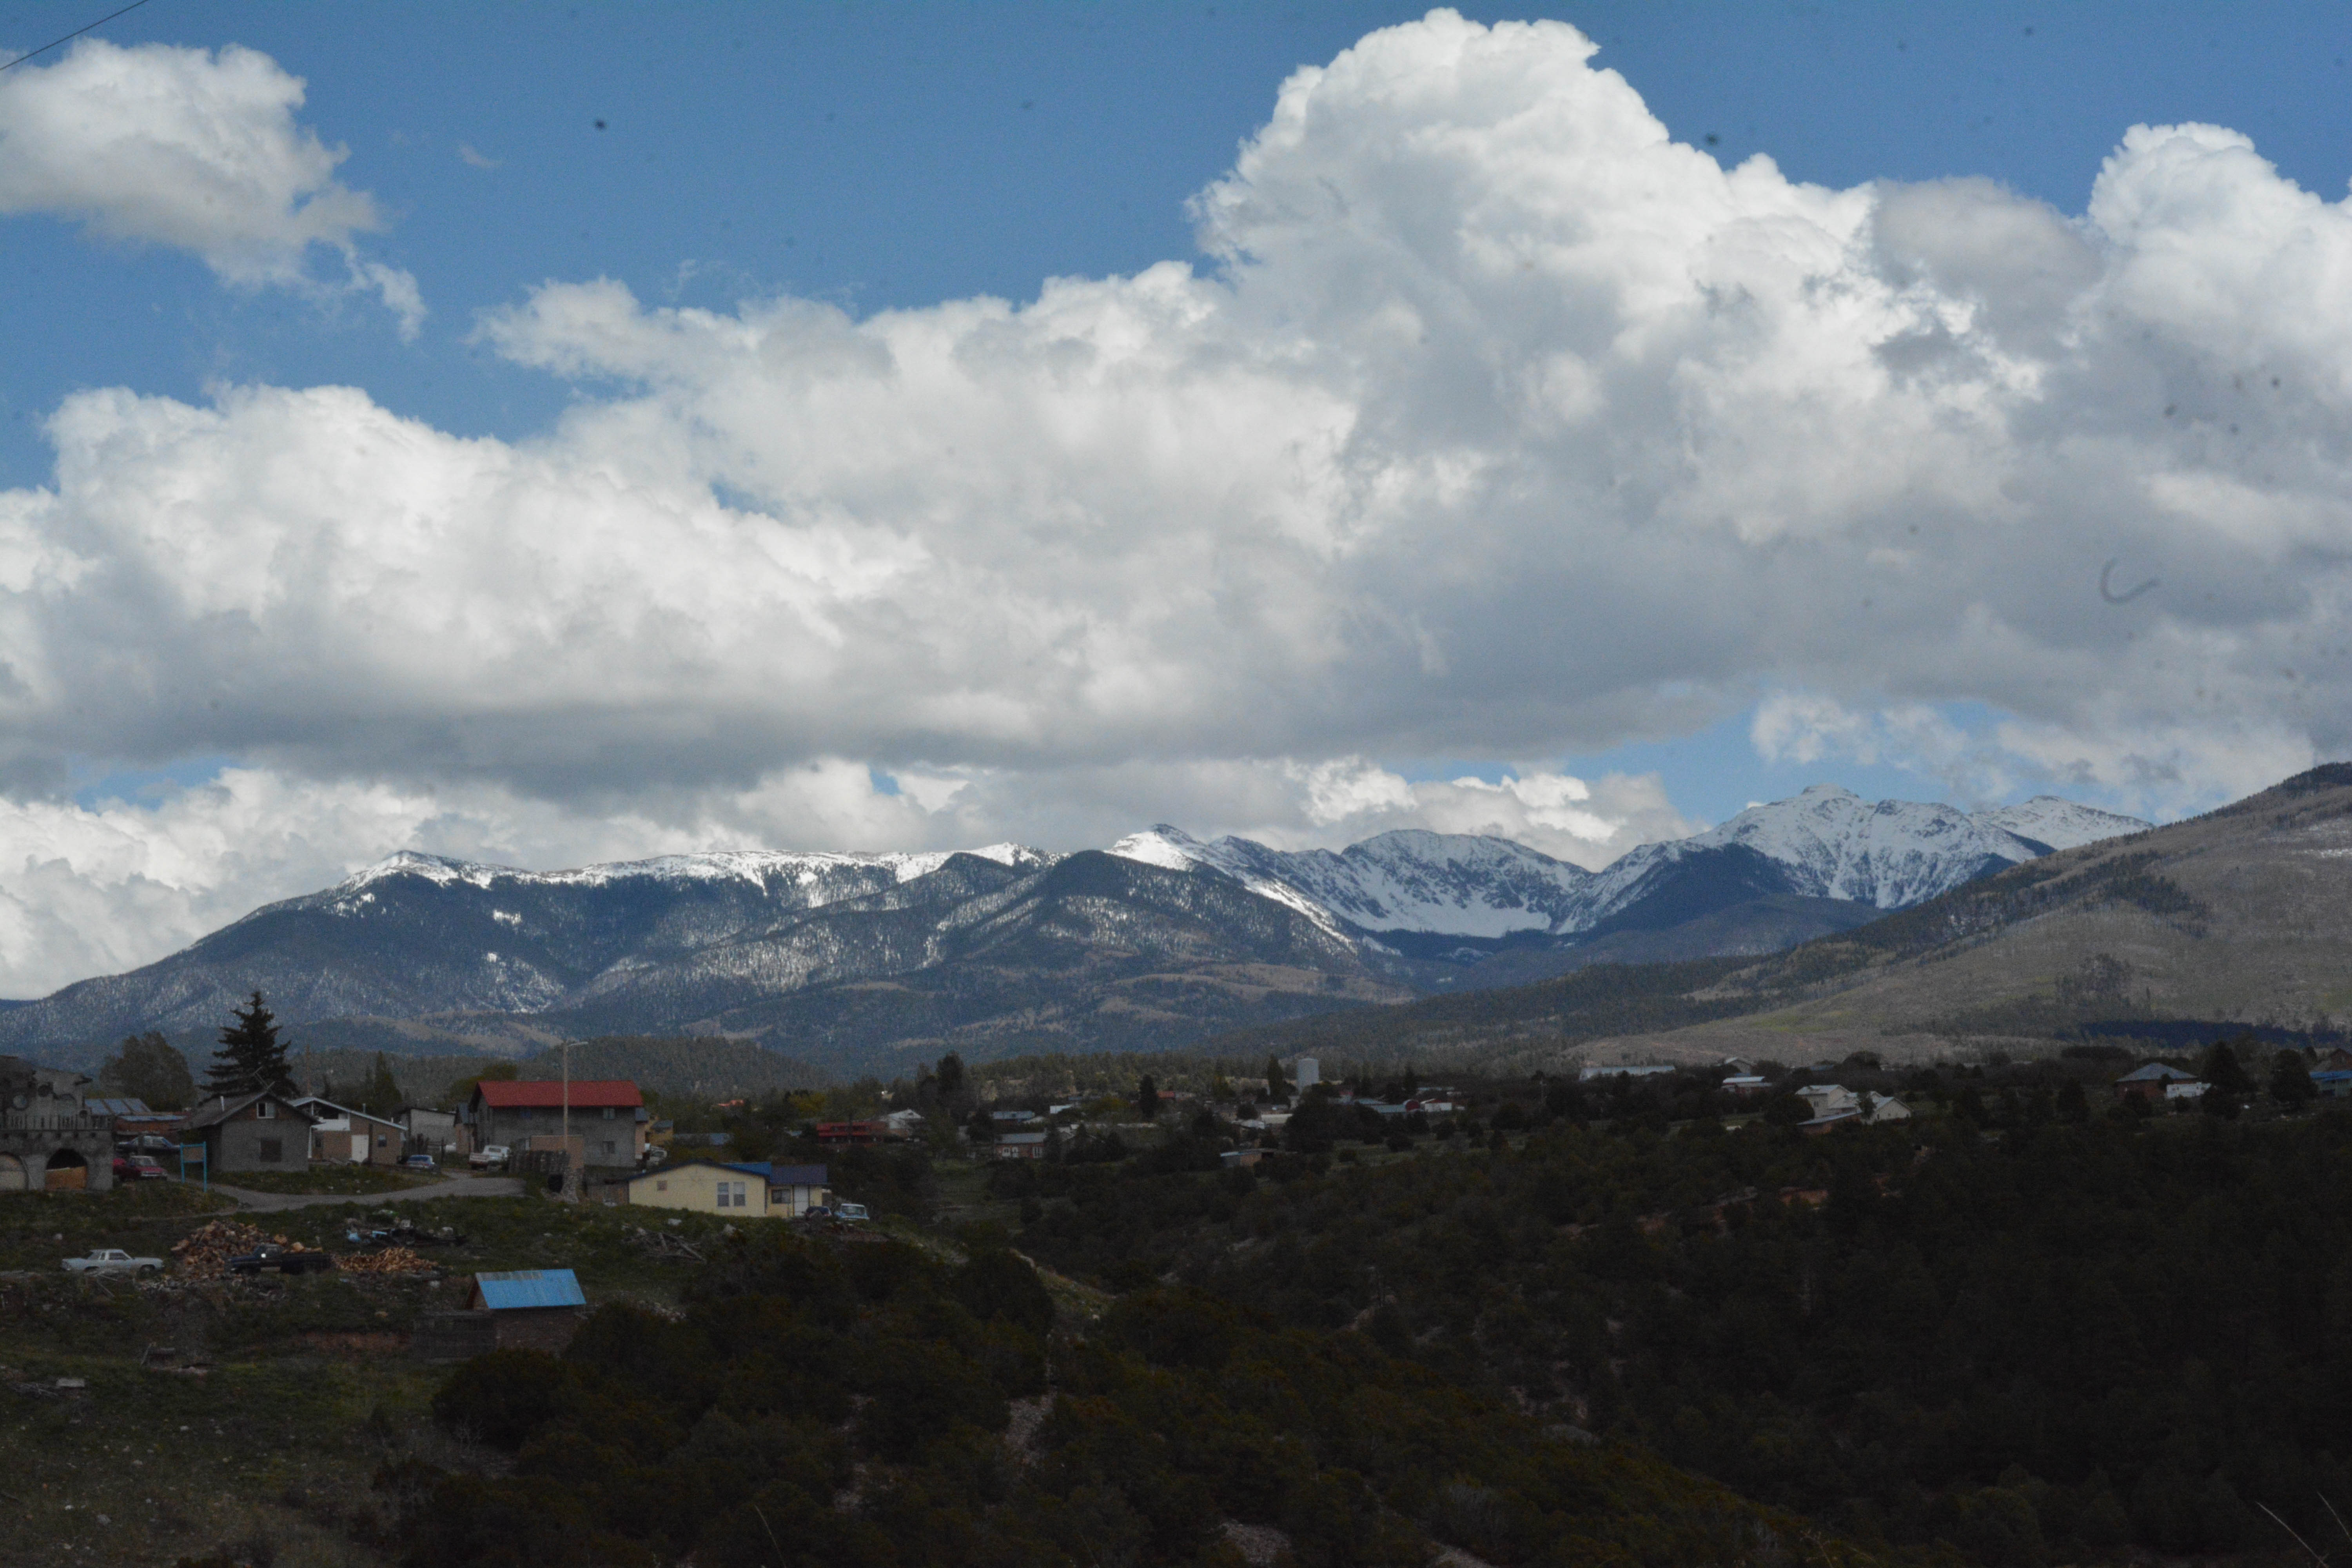
landscape, mountain, snow, cloud, sky, hill, valley, mountain range, weather, highland, ridge, summit, alps, plateau, santafe, truchas, northernnewmexico, pueblosantafe, fell, landform, geographical feature, mountainous landforms